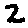
Label: 2